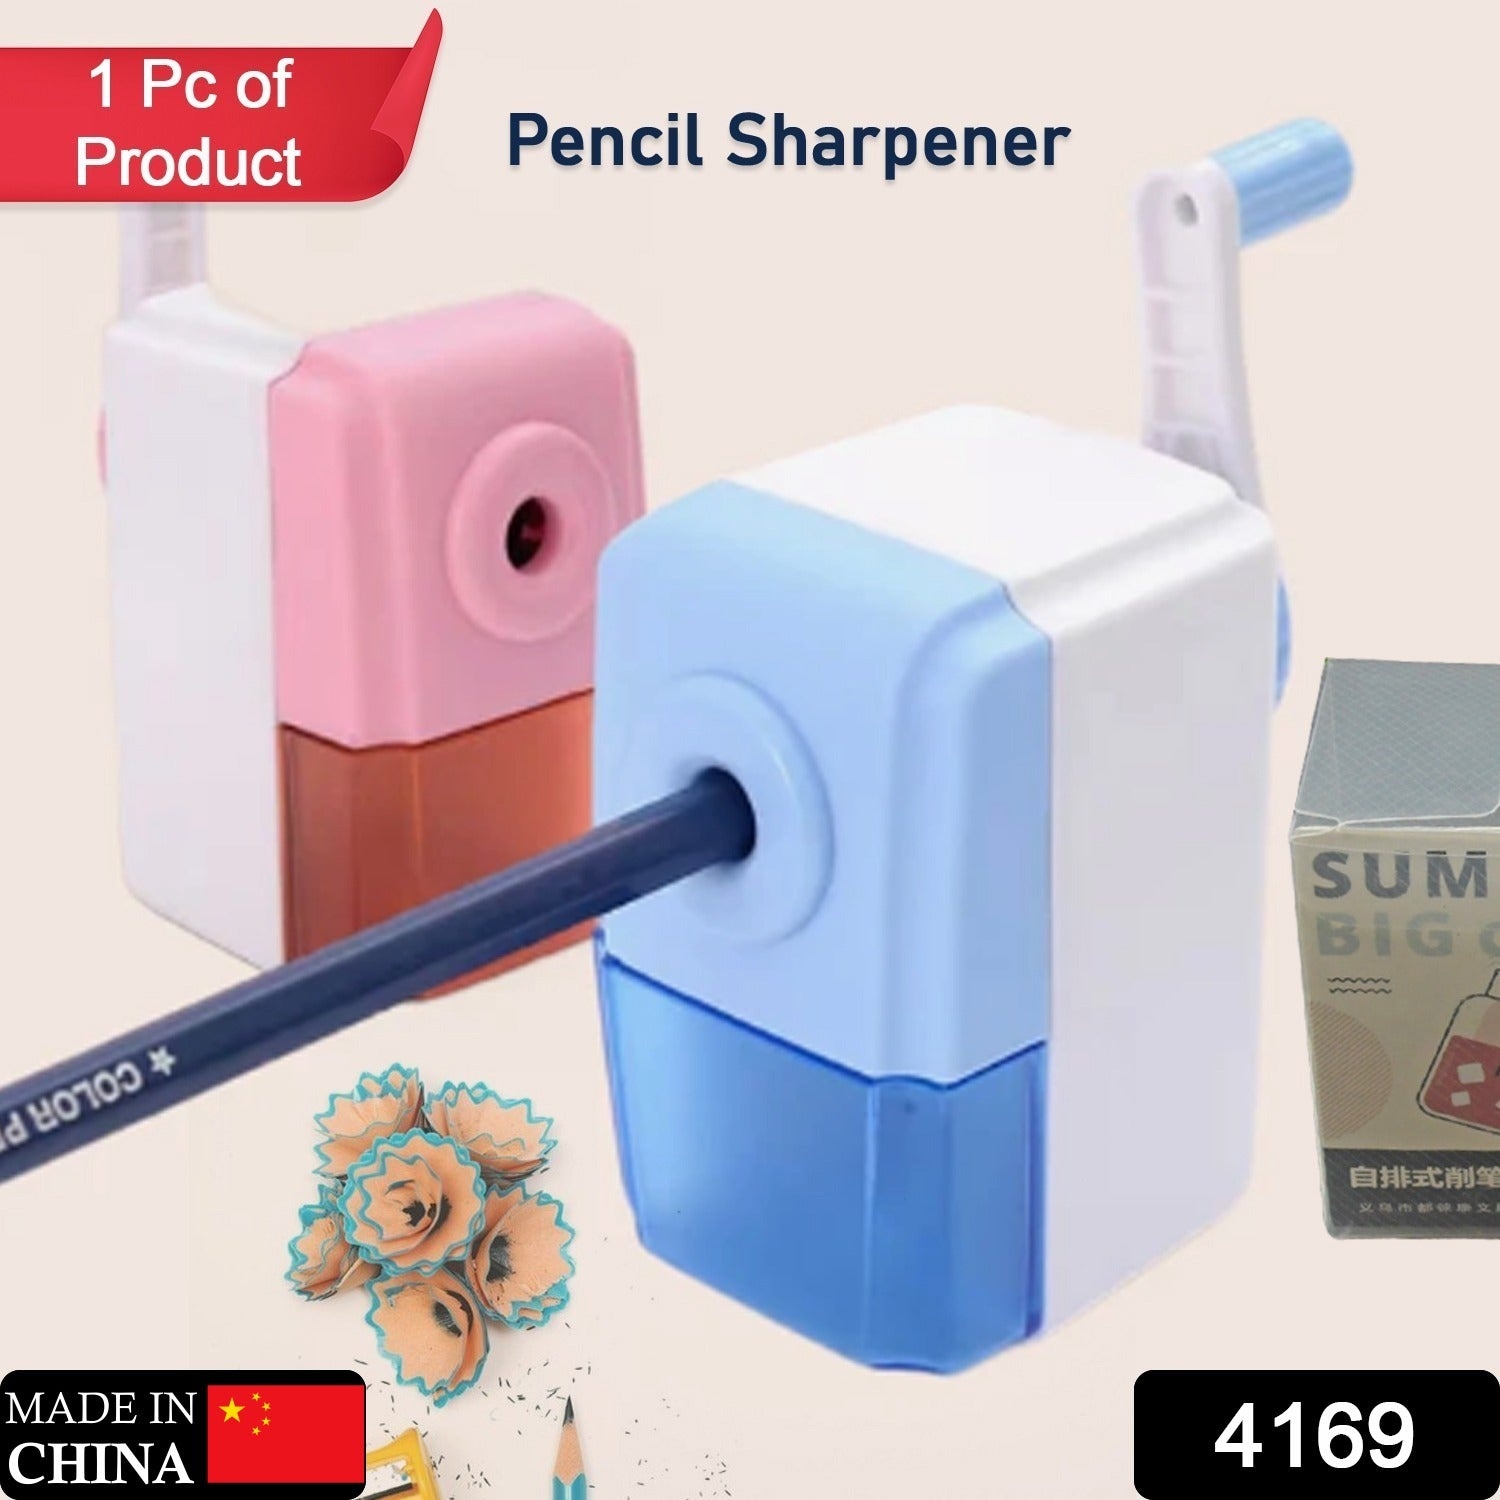
Pen Pencil Sharpener | Simple Student Office Pencil Sharpener | Fashionable and Convenient Non-Slip Base Pencil Sharpener，Lightweight Manual Sharpener, Non-Slip Handle (1 Pc)
4169 Pen Pencil Sharpener | Simple Student Office Pencil Sharpener | Fashionable and Convenient Non-Slip Base Pencil Sharpener，Lightweight Manual Sharpener, Non-Slip Handle (1 Pc) Description:- The operation is simple：convenient and quick. The sharpener is a perfect gift for children, teachers, students, engineers, children, artists and anyone who needs a sharpener. Easy to clean：Cylinder can be removed for cleaning. The outside of the sharpener is made of high-quality plastic, which is durable, waterproof and wear-resistant. The diameter of ：the pencil that can be sharpened is suitable for common pencils such as round, triangular, and hexagonal. It works quietly：The volume is very small, you can put it in any corner of the backpack. Antislip handle design： can make sure easy use when rotate the hand crank.Lightweight and durable pencil sharpener for office, school, desk.Ideal gift for students back to school. Dimension:- Volu. Weight (Gm) :- 100 Product Weight (Gm) :- 95 Ship Weight (Gm) :- 100 Length (Cm) :- 10 Breadth (Cm) :- 9 Height (Cm) :- 5
Brand: INRECOMDEALS IND PVT LTD
Category: Office Supplies > Office Instruments > Pencil Sharpeners > Mechanical Sharpeners